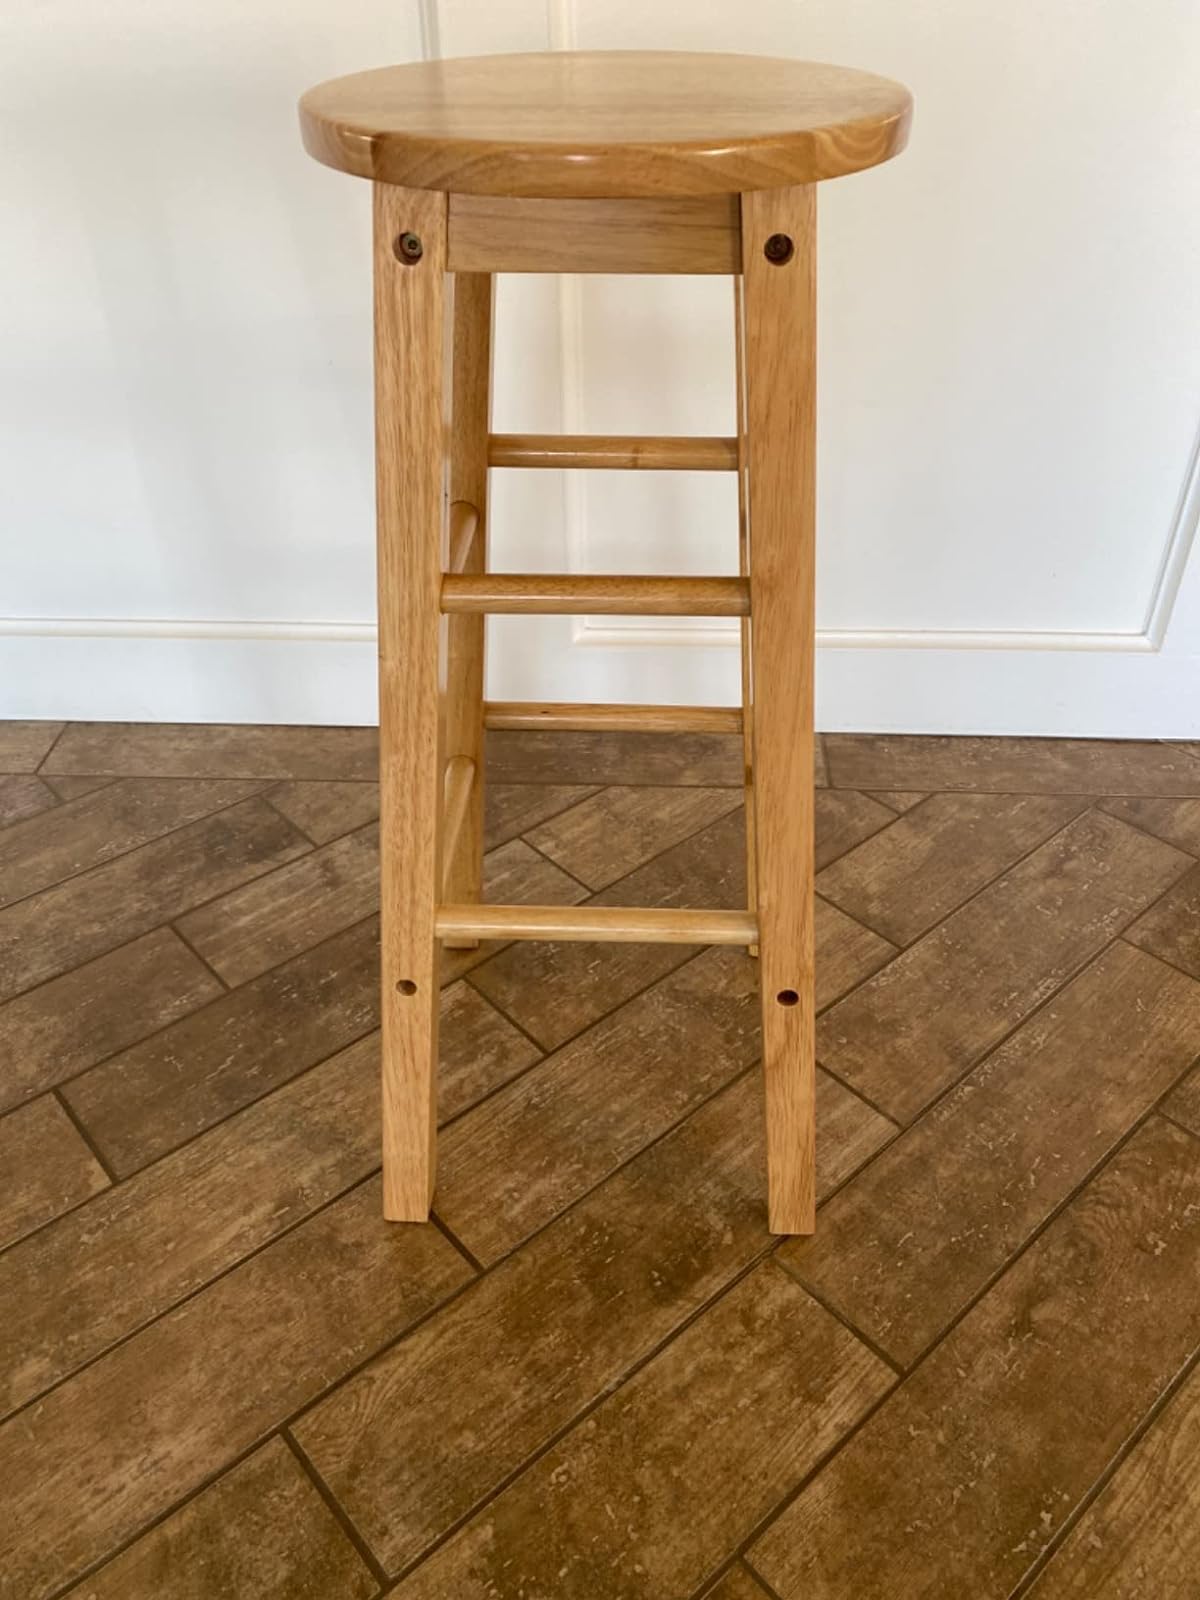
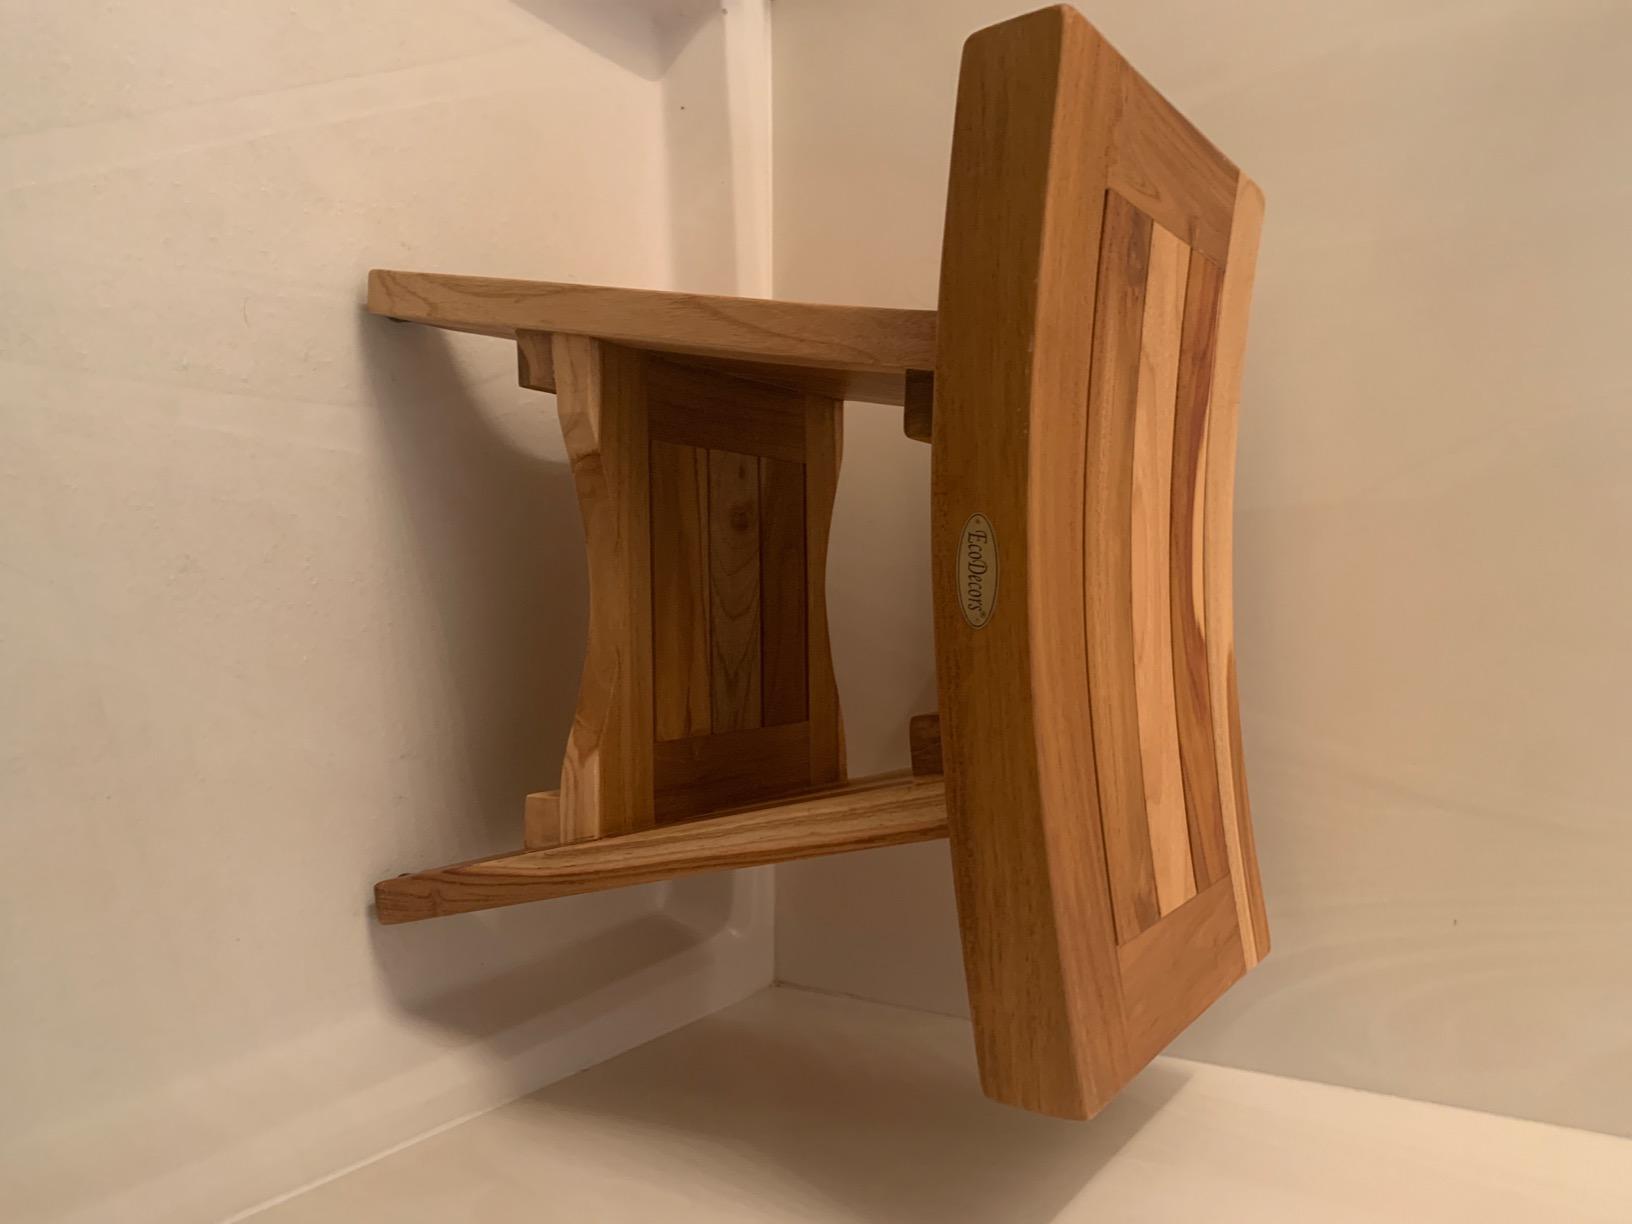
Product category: stool
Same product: no